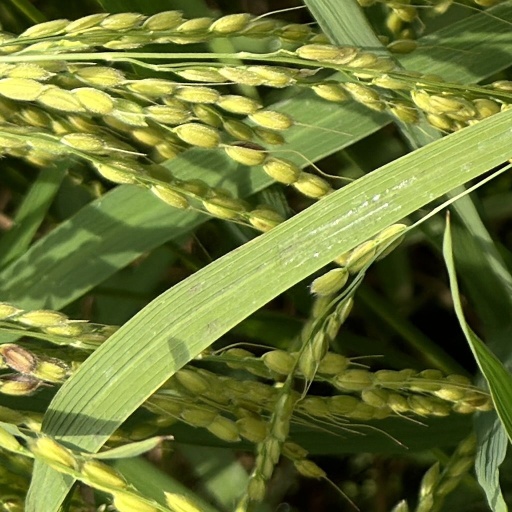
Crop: rice